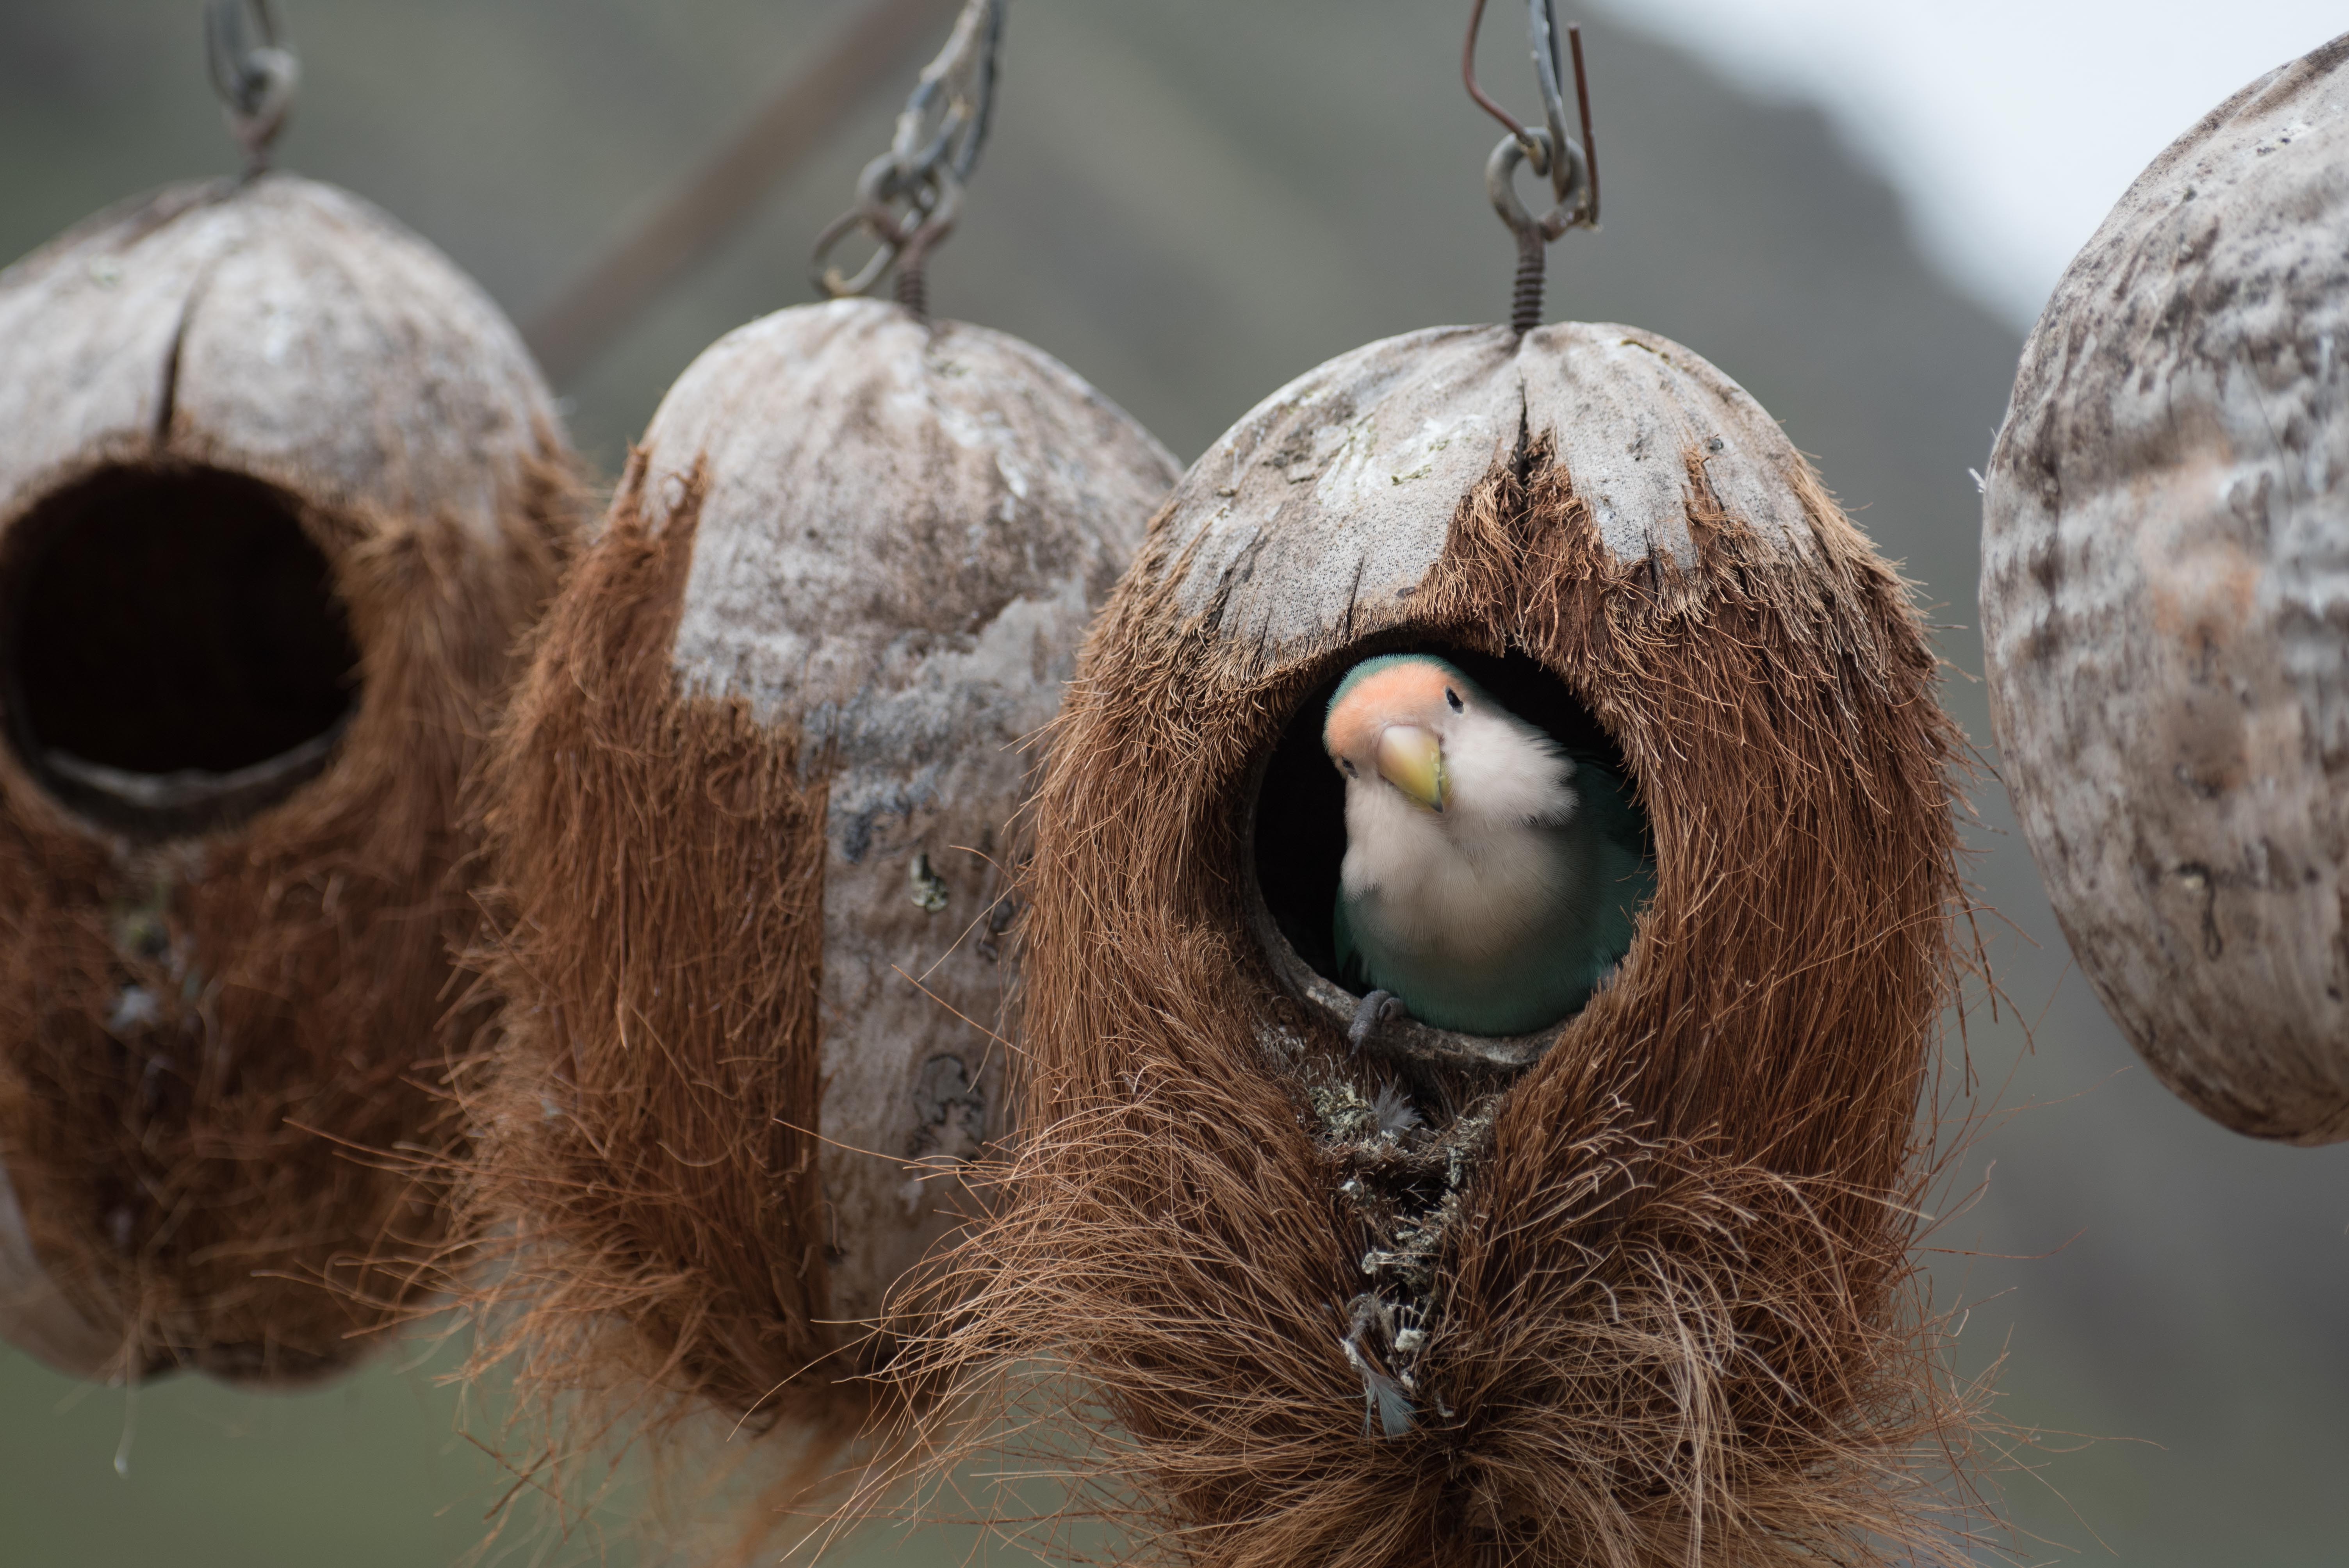
branch, winter, bird, beak, perch, lighting, close up, christmas decoration, coconut, bird nest, nest